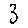
Label: 3